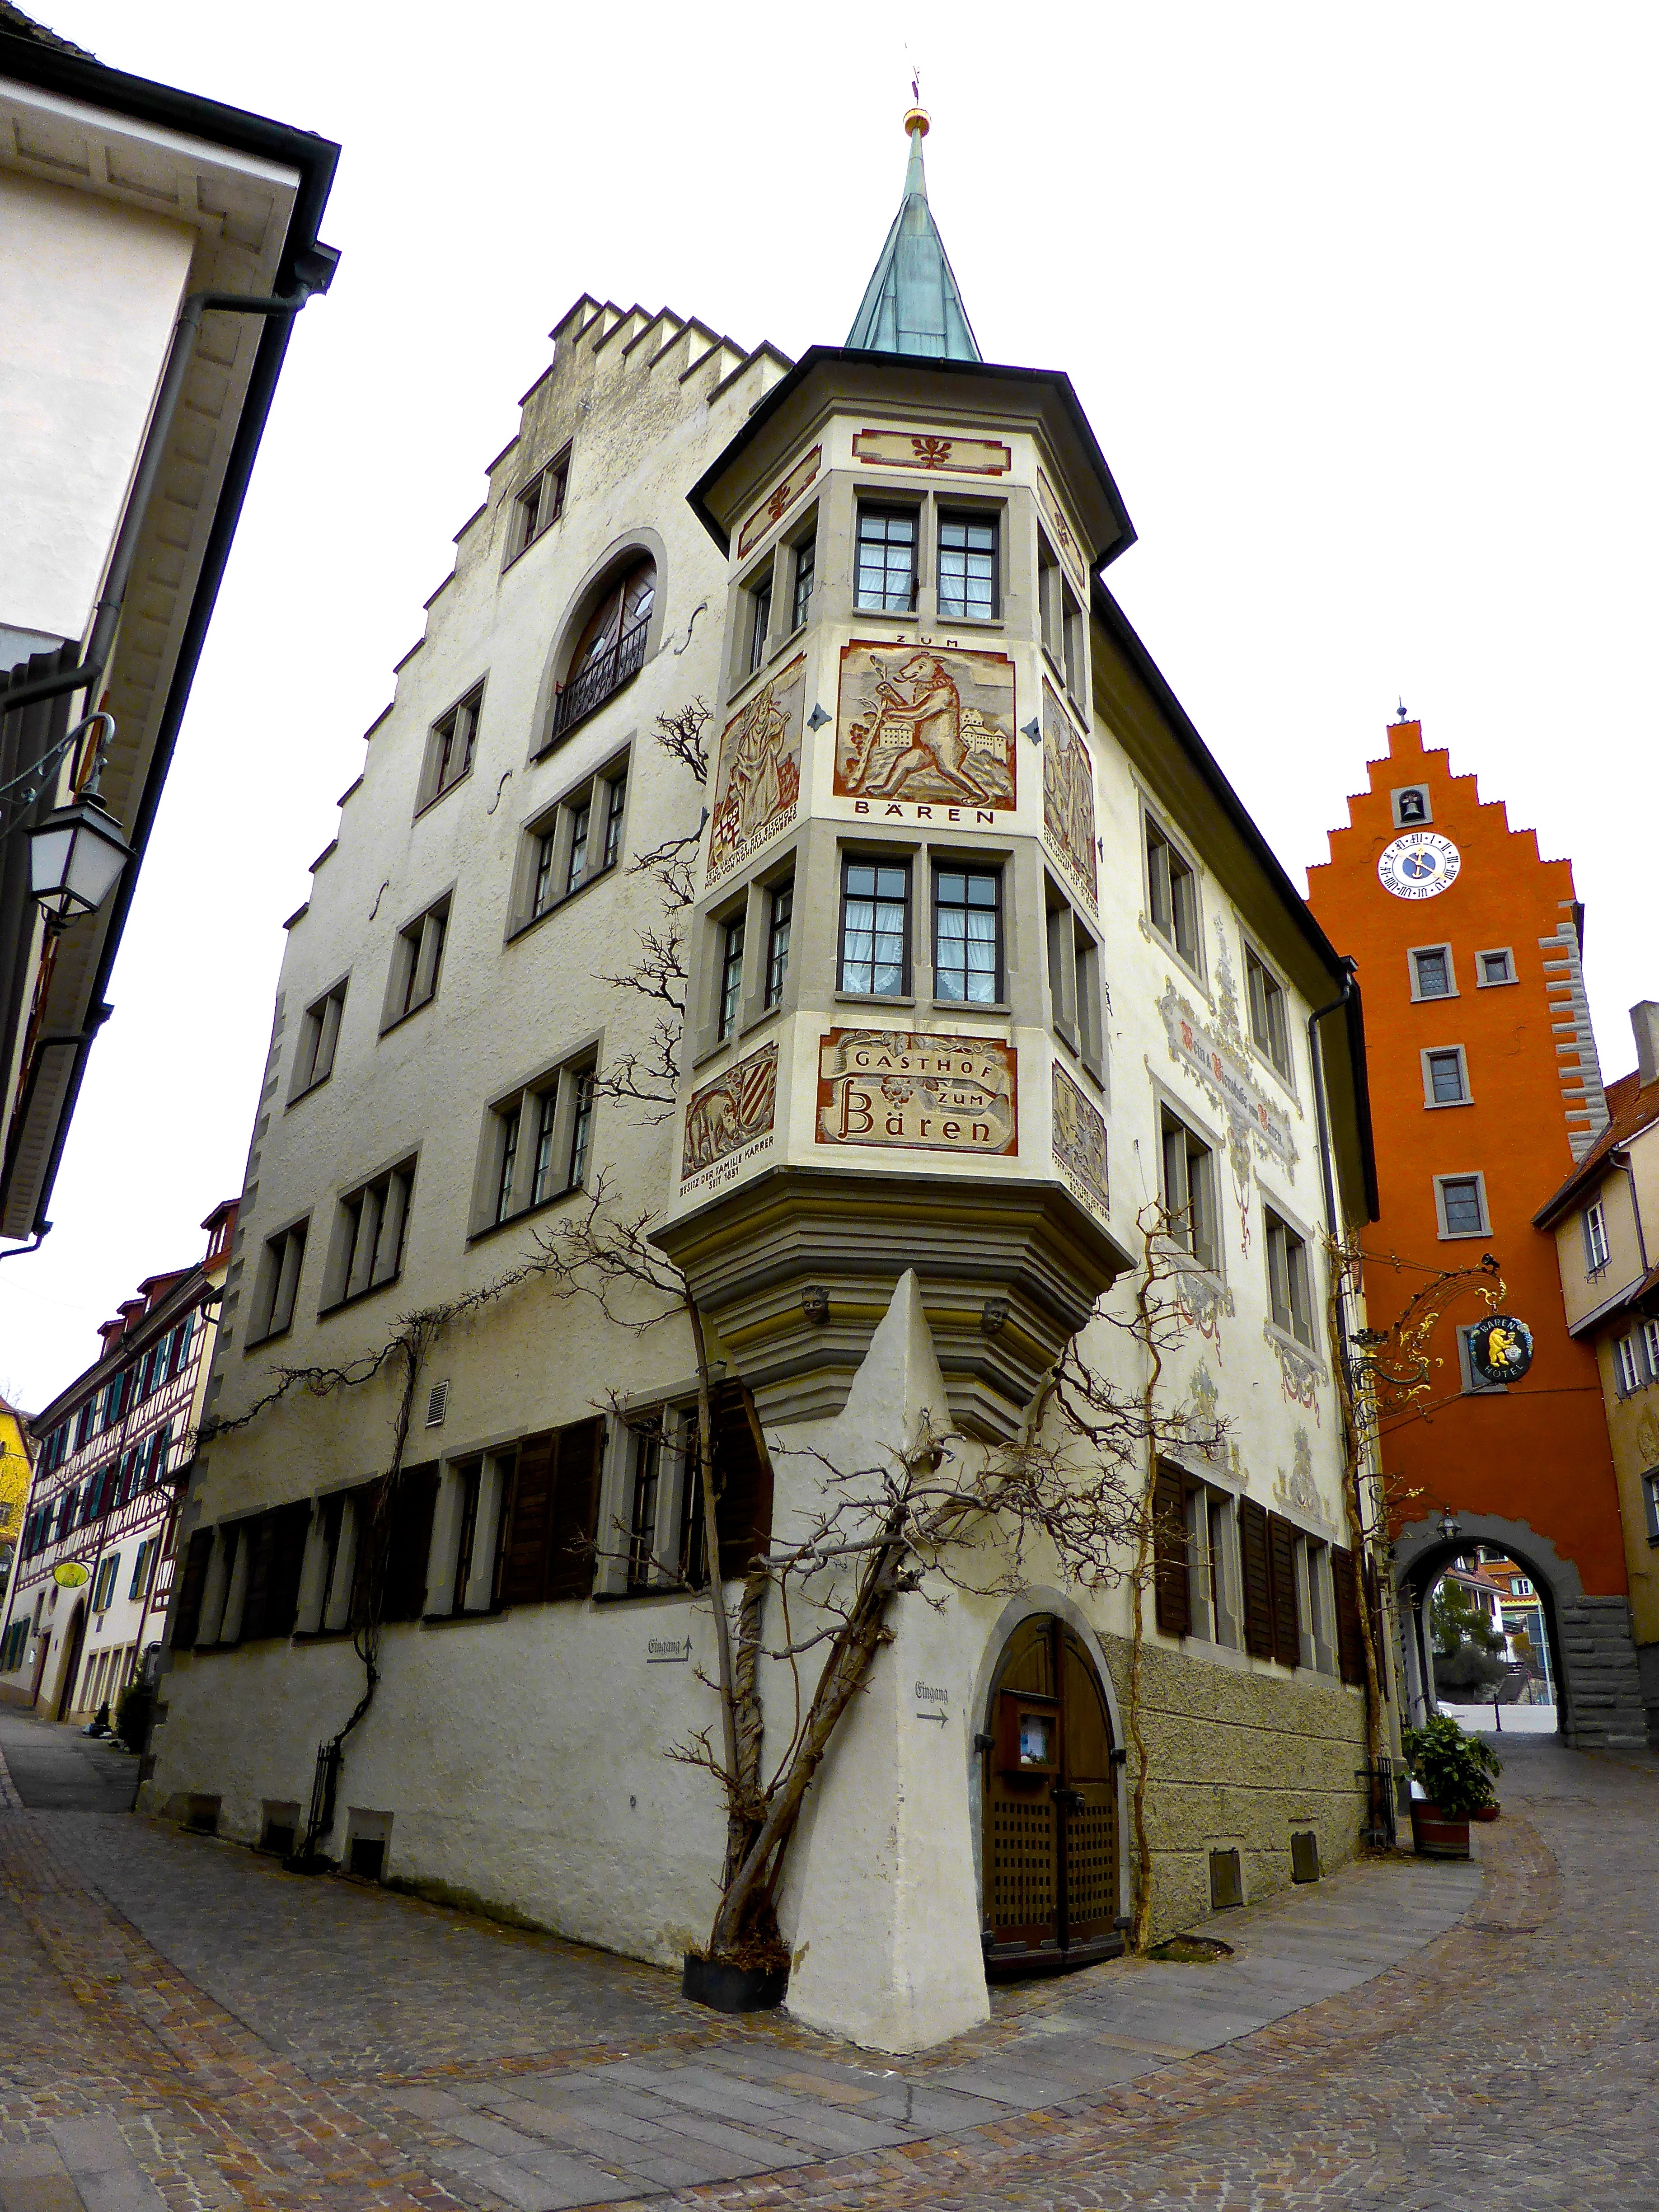
architecture, road, street, house, town, building, old, colourful, facade, exterior, box, corner, infrastructure, traditional, neighbourhood, bay window